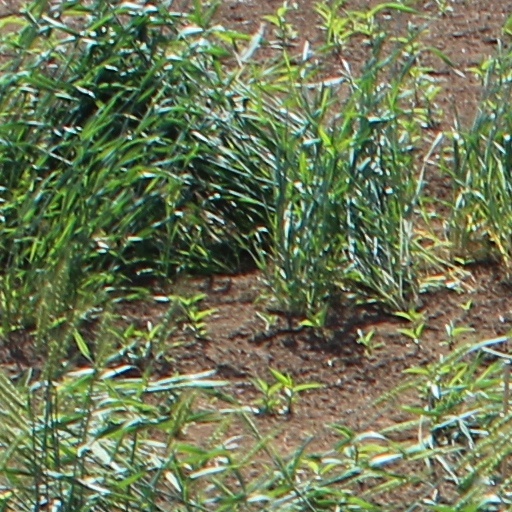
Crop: wheat